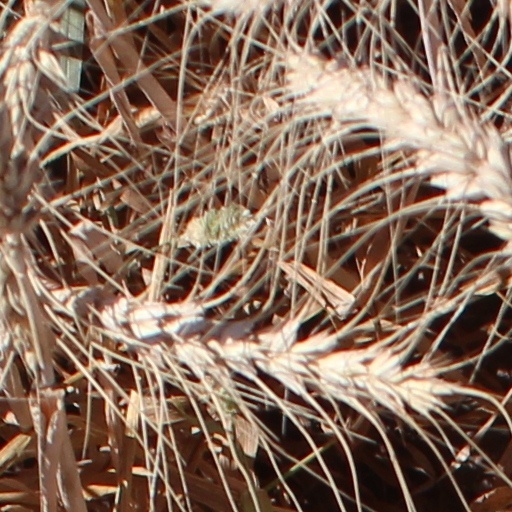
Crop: wheat